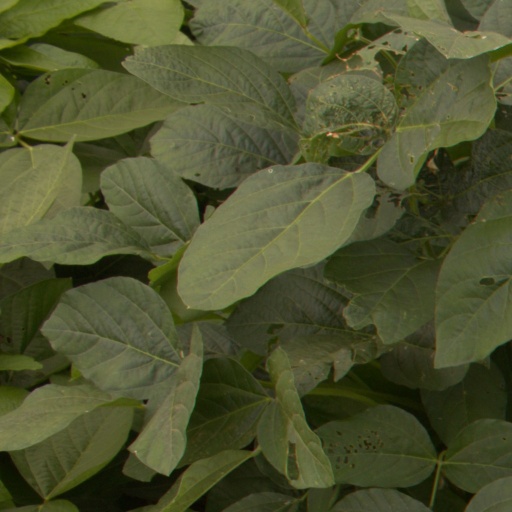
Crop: soybean